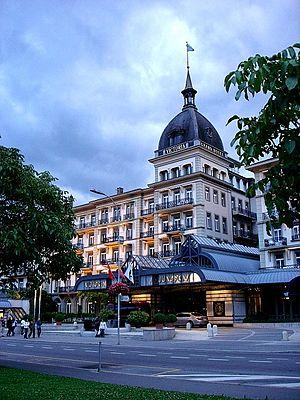
Cette liste présente la moitié des biens culturels d'importance nationale dans le canton de Berne. Cette liste correspond à l'édition 2009 de l'Inventaire Suisse des biens culturels d'importance nationale pour le canton de Berne. Il est trié par commune et inclus : 345 bâtiments séparés, 43 collections et 30 sites archéologiques et 4 cas particuliers.
Le Victoria-Jungfrau Grand Hotel & Spa est un hôtel cinq étoiles situé dans la ville d'Interlaken dans le canton de Berne en Suisse.